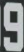
Number: 9